HMS Vengeur (1810)

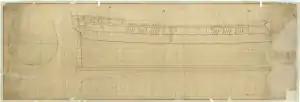
Plan for the "Vengeur"

HMS "Vengeur" was a 74-gun third-rate of the Royal Navy, launched on 19 June 1810 at Harwich. She had an uneventful career, having participated in no battles or engagements.